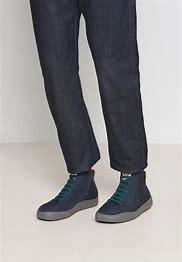
Brand: Camper
Model: PEU